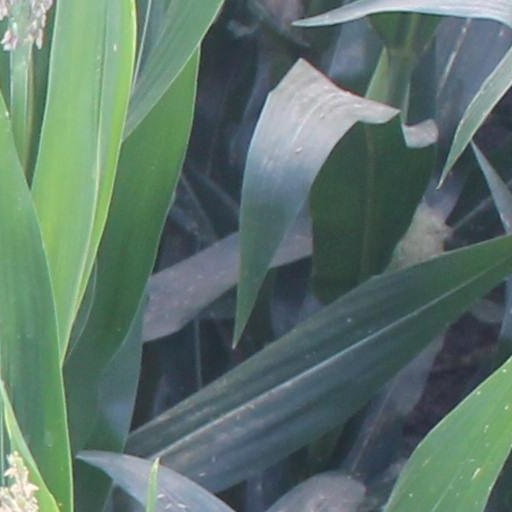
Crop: maize; corn